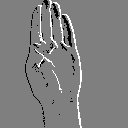
ASL letter: b